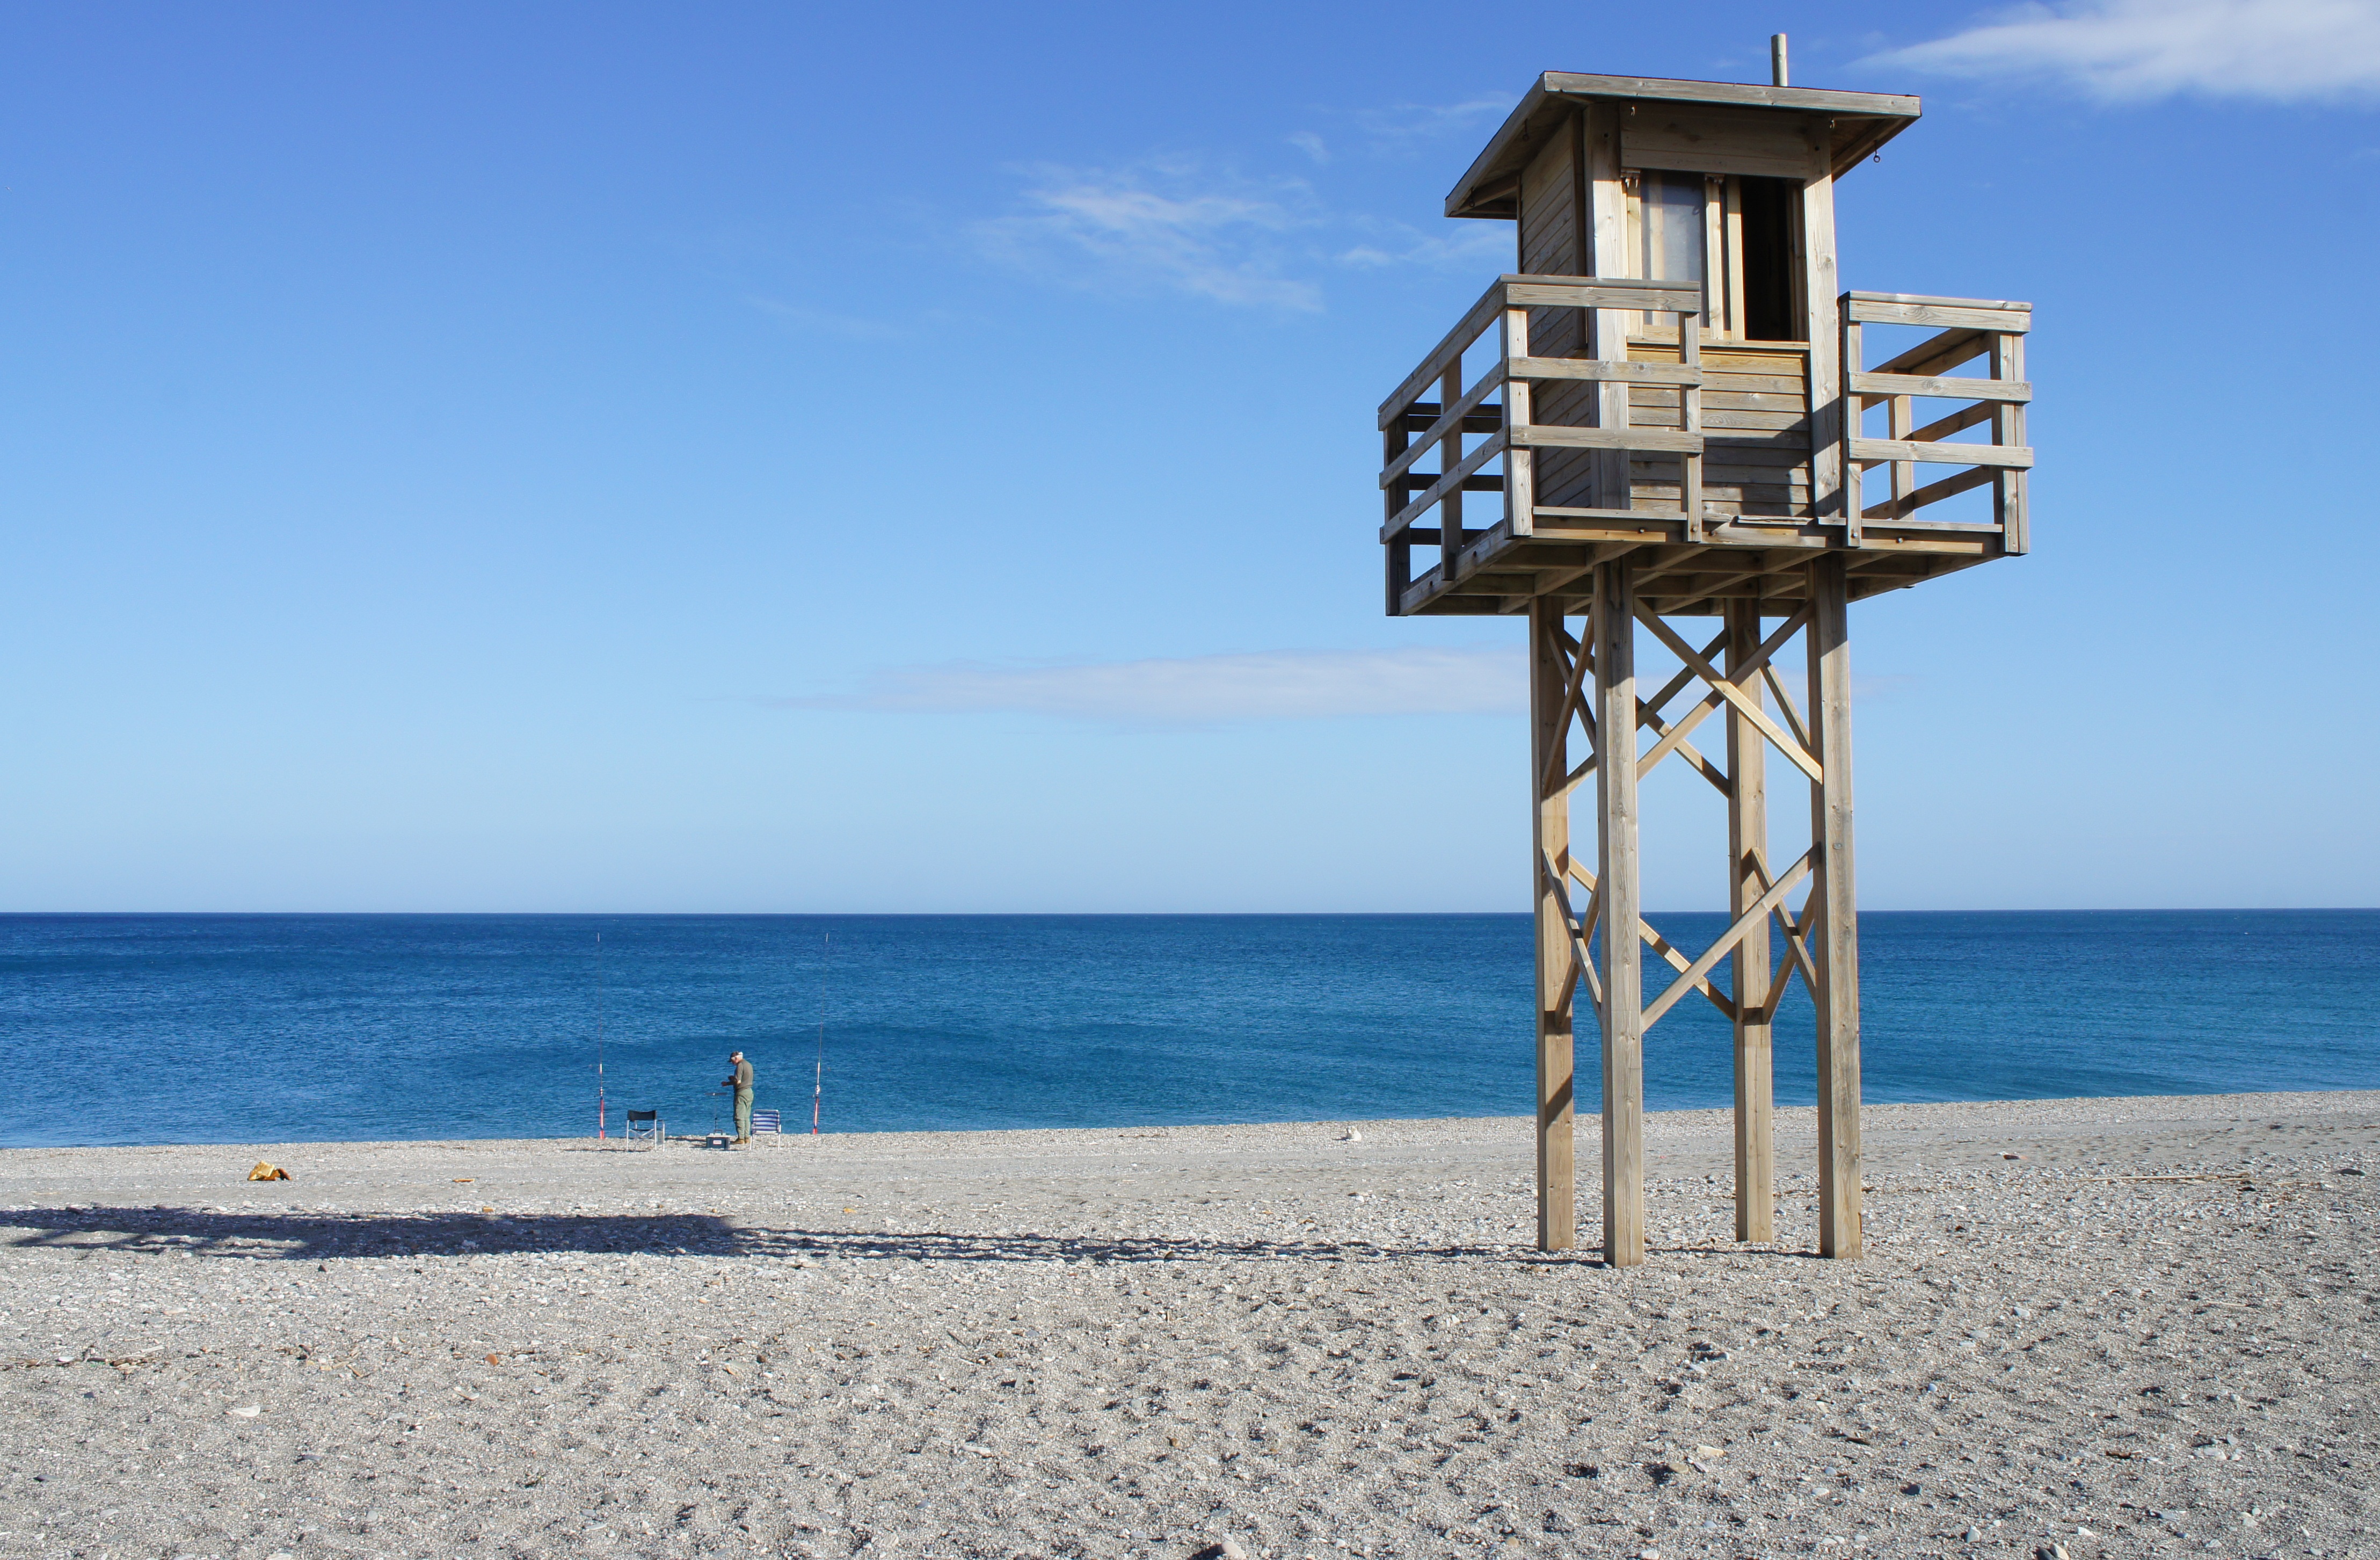
beach, landscape, sea, coast, water, sand, ocean, sky, shore, vacation, coastline, tower, fisherman, bay, blue, wooden, rescue, lifesaver